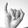
ASL letter: I